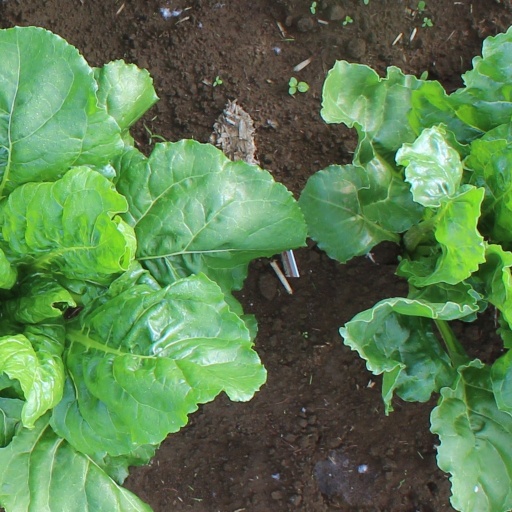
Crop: sugar beet